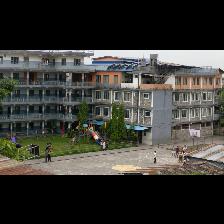
Label: Human